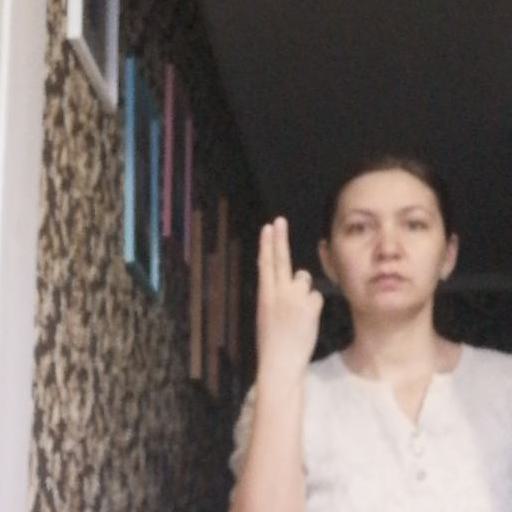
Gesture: two_up_inverted